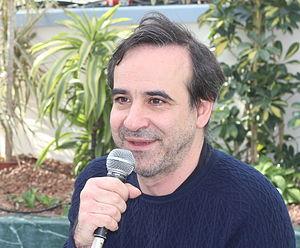
Le prix des Deux Magots est un prix littéraire français créé en 1933 — le jour même de la remise du prix Goncourt à André Malraux — à la terrasse du café germanopratin Les Deux Magots, à l'initiative de M. Martine, bibliothécaire de l'École des beaux-arts. Il est décerné annuellement, le dernier mardi du mois de janvier, par un jury constitué d'une douzaine de personnes du monde littéraire.
Michka Assayas est un journaliste et écrivain français, né le 2 novembre 1958.